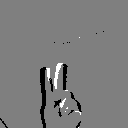
ASL letter: v